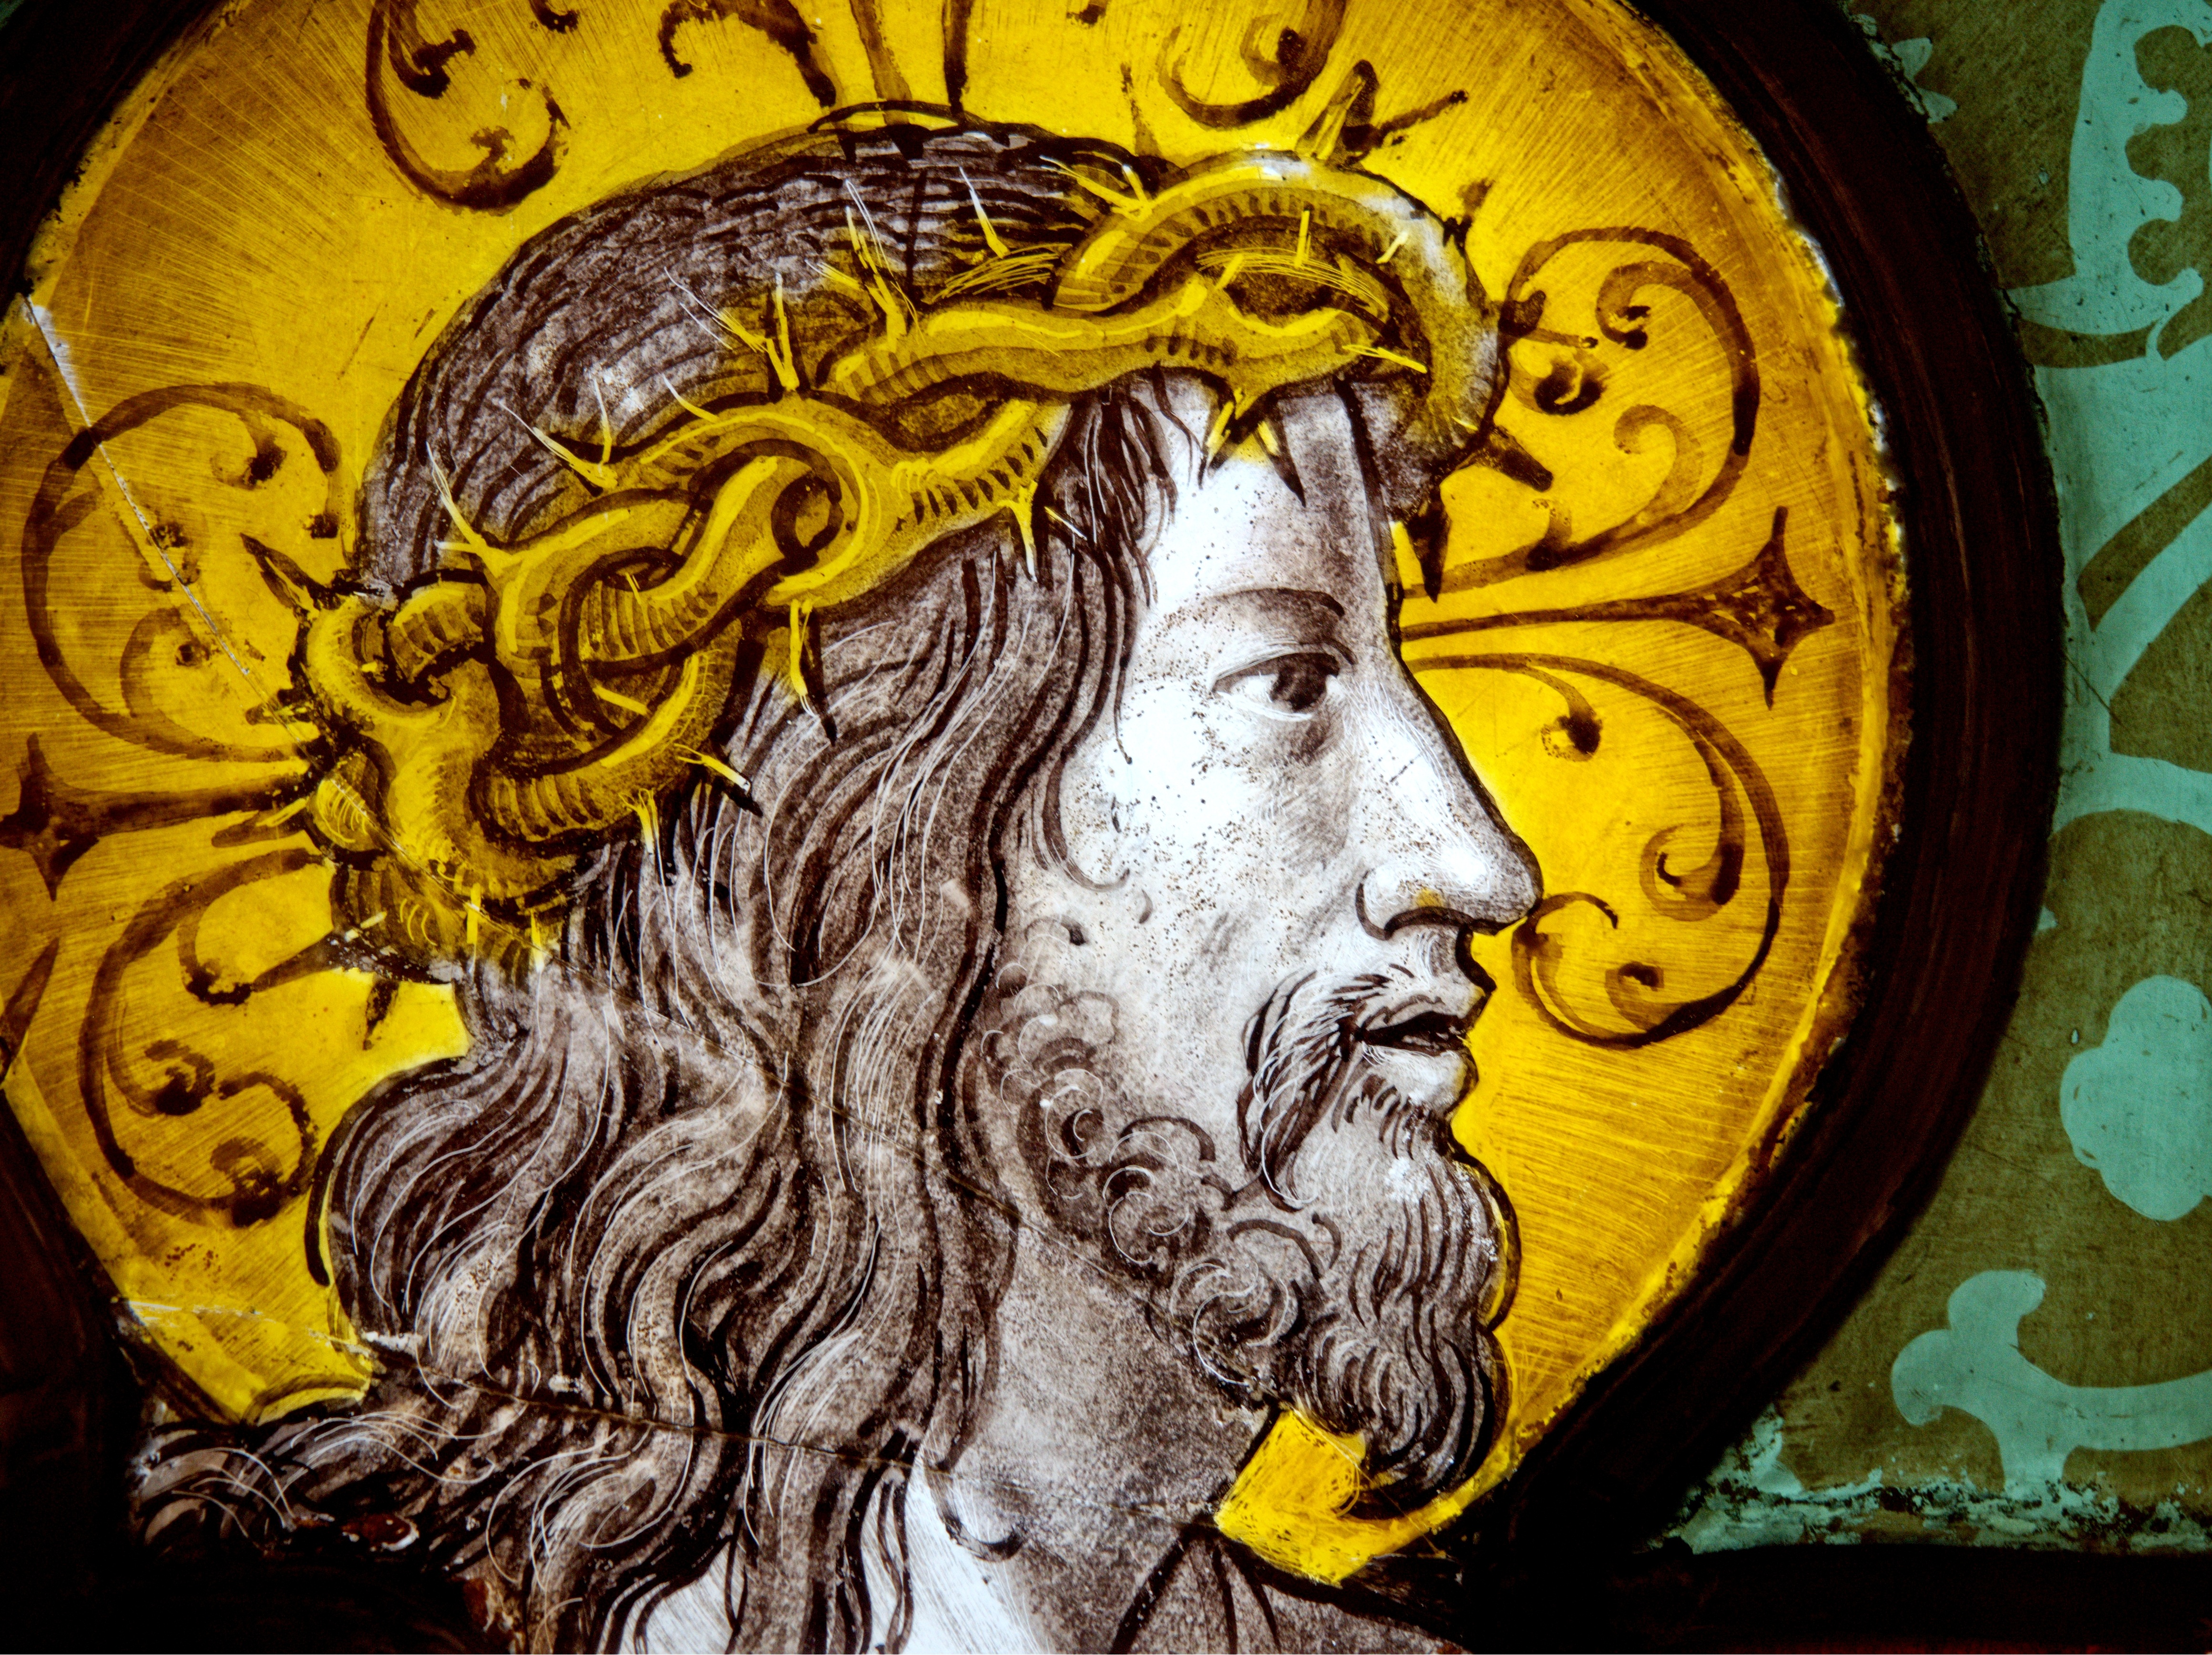
window, glass, religion, church, yellow, christian, stained glass, bible, crown, religious, christ, art, illustration, faith, thorns, mural, passion, jesus, christianity, holy, easter, sacred, carving, crucifixion, gospel, mythology, salvation, belief, savior, forgiveness, sacrifice, bible study